United Nations Security Council

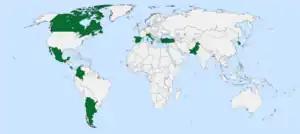
The Uniting for Consensus: Italy, Pakistan, Spain, Canada, Mexico, Argentina, Turkey, South Korea and others

As of 28 February 2023, the UN had 86,903 uniformed and civilian personnel serving in 12 peacekeeping missions, with 121 countries contributing military personnel. The largest was the United Nations Organization Stabilization Mission in the Democratic Republic of the Congo (MONUSCO), which included 20,688 uniformed personnel. The smallest, United Nations Military Observer Group in India and Pakistan (UNMOGIP), included 42 uniformed personnel responsible for monitoring the ceasefire in Jammu and Kashmir. Peacekeepers with the United Nations Truce Supervision Organization (UNTSO) have been stationed in the Middle East since 1948, the longest-running active peacekeeping mission.